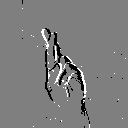
ASL letter: r